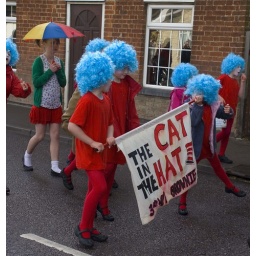
cat in hat